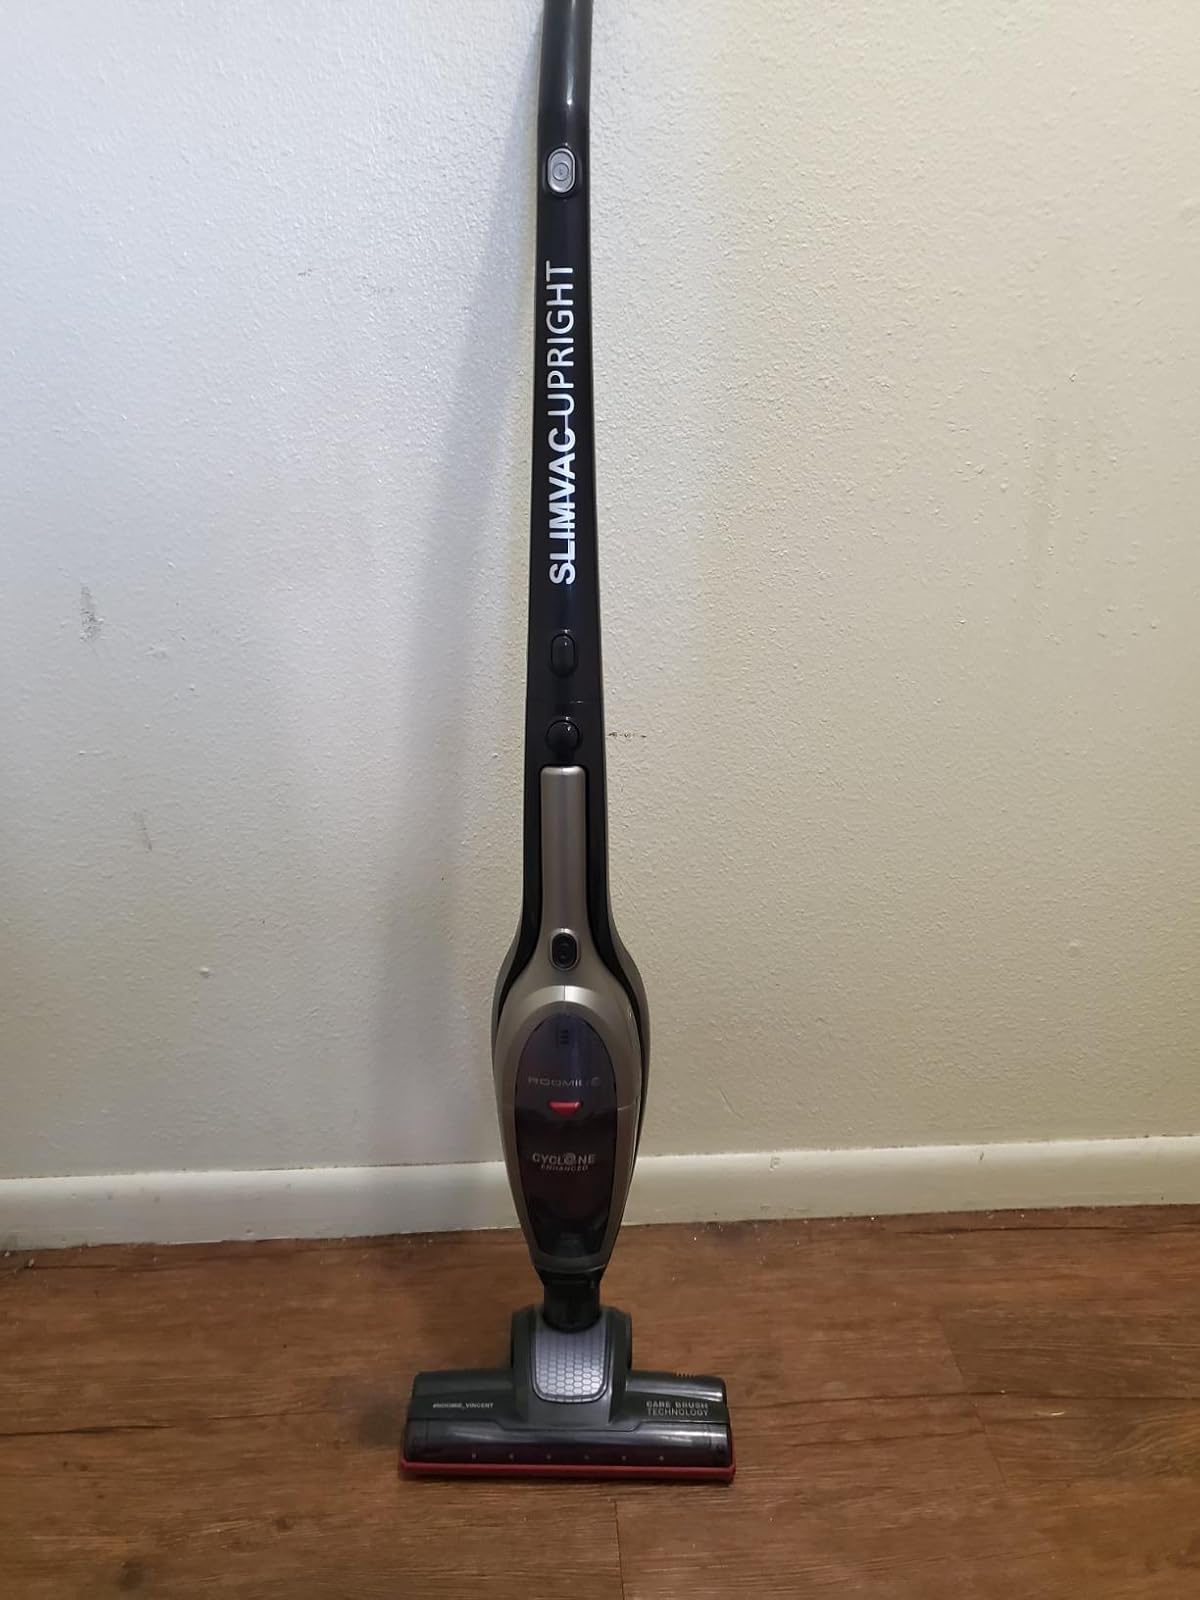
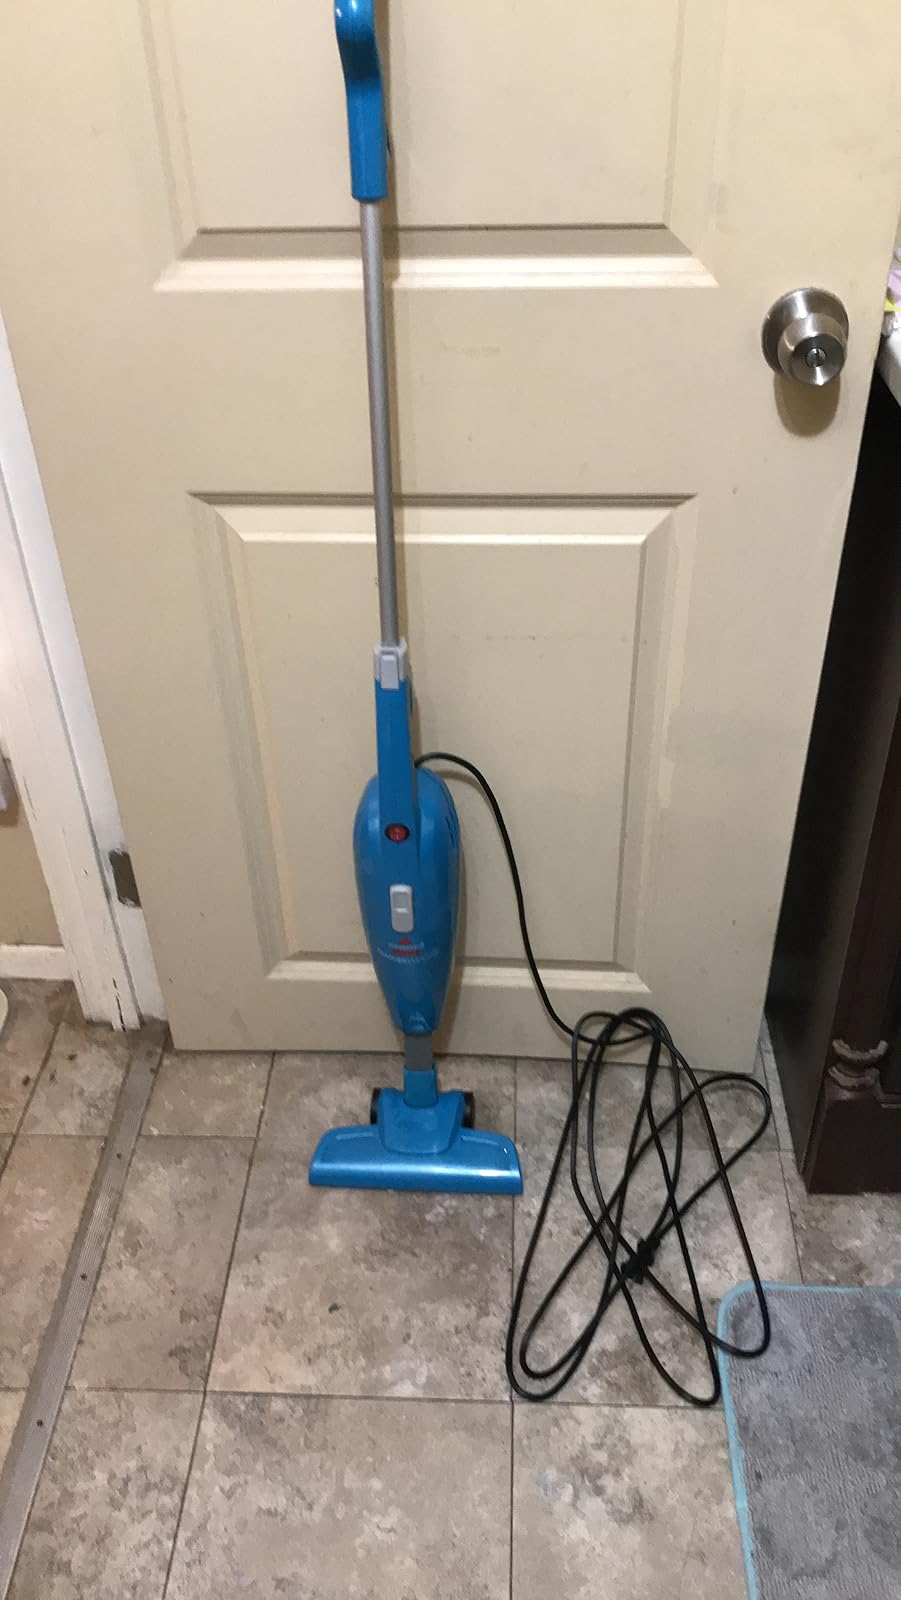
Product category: items_vacuum
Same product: no